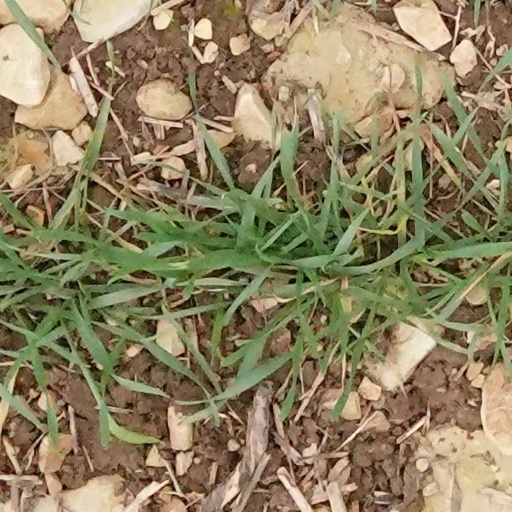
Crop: wheat